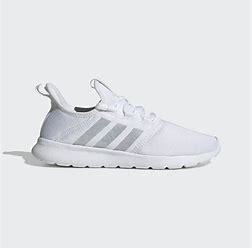
Brand: Adidas
Model: Cloudfoam Pure 2